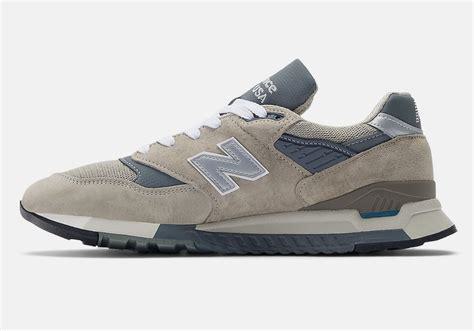
Brand: New
Model: Balance 998